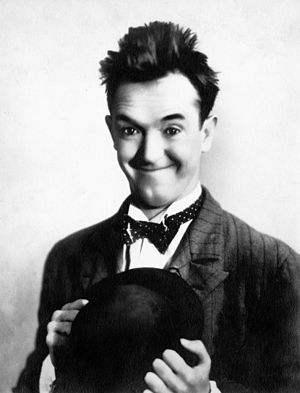
Gøg og Gokke / Laurel og Hardy som Gøg og Gokke / Parrets stil
Stan Laurel udviklede tidligt Gøgs frisure, som det ses på dette foto fra omkring 1920.
"Gøg og Gokke var et komikerpar, som dukkede frem i stumfilmens dage i Hollywood i 1920'erne. Parret bestod af Gøg, den tynde englænder Stan Laurel, og Gokke, den tykke amerikaner Oliver Hardy. Fra slutningen af 1920'erne frem til midten af 1940'erne var de berømte for deres slapstick-komik, hvor Gøg spillede rollen som den kluntede og barnlige bangebuks, over for Gokkes rolle som opblæst, selvsikker bølle. Komikerparrets kendingsmelodi, kendt som ""The Cuckoo Song"", ""Ku-Ku"" eller ""The Dance of the Cuckoos"", blev altid spillet til rulleteksterne i begyndelsen af deres film. Kendingsmelodien er et af parrets vigtige kendemærker, sammen med deres bowlerhatte.